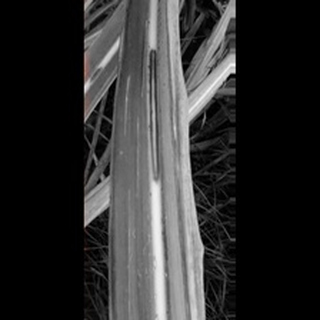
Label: sugarcane_red_rot